Kylie Kwong

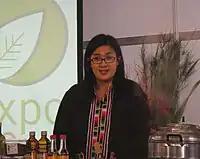
Kylie Kwong giving a public cooking demonstration, Organic Expo, July 2009

In 2012 she appeared as a guest chef in the fourth series of "MasterChef Australia". She returned as a guest judge in the sixth series and guest mentor in the eighth series.